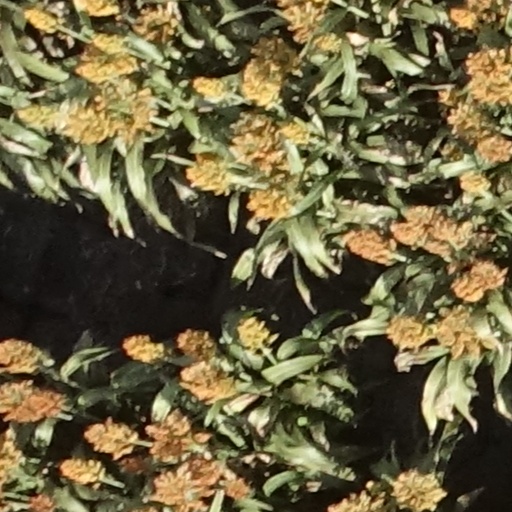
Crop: sorghum